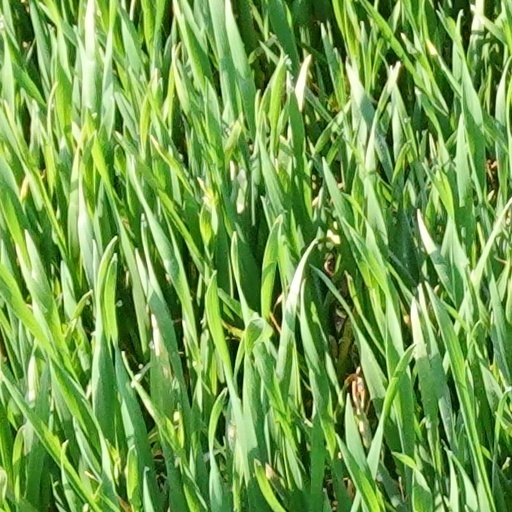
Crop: wheat